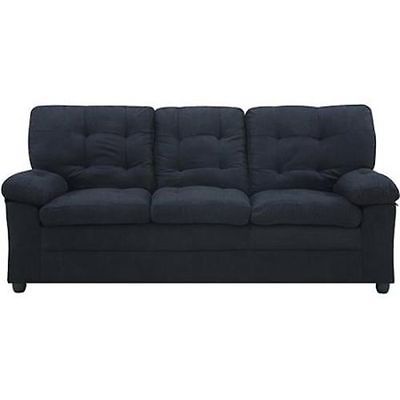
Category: sofa